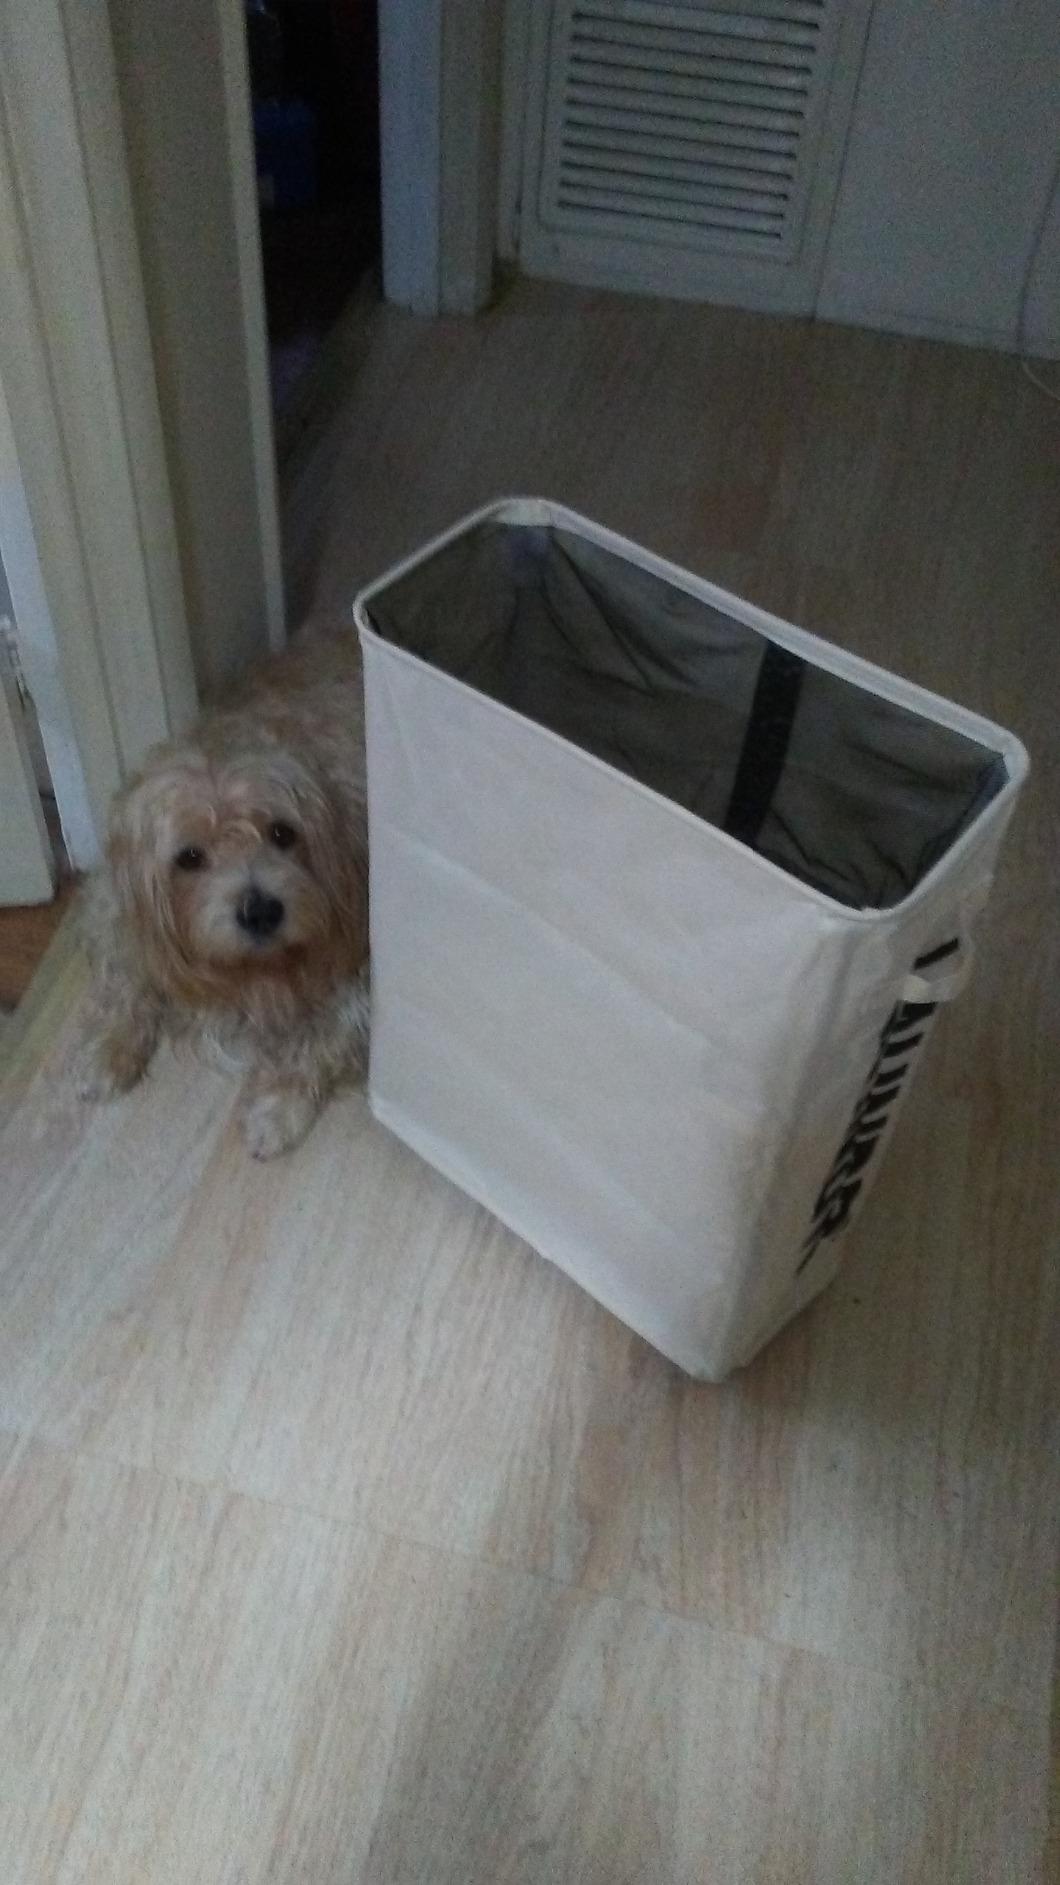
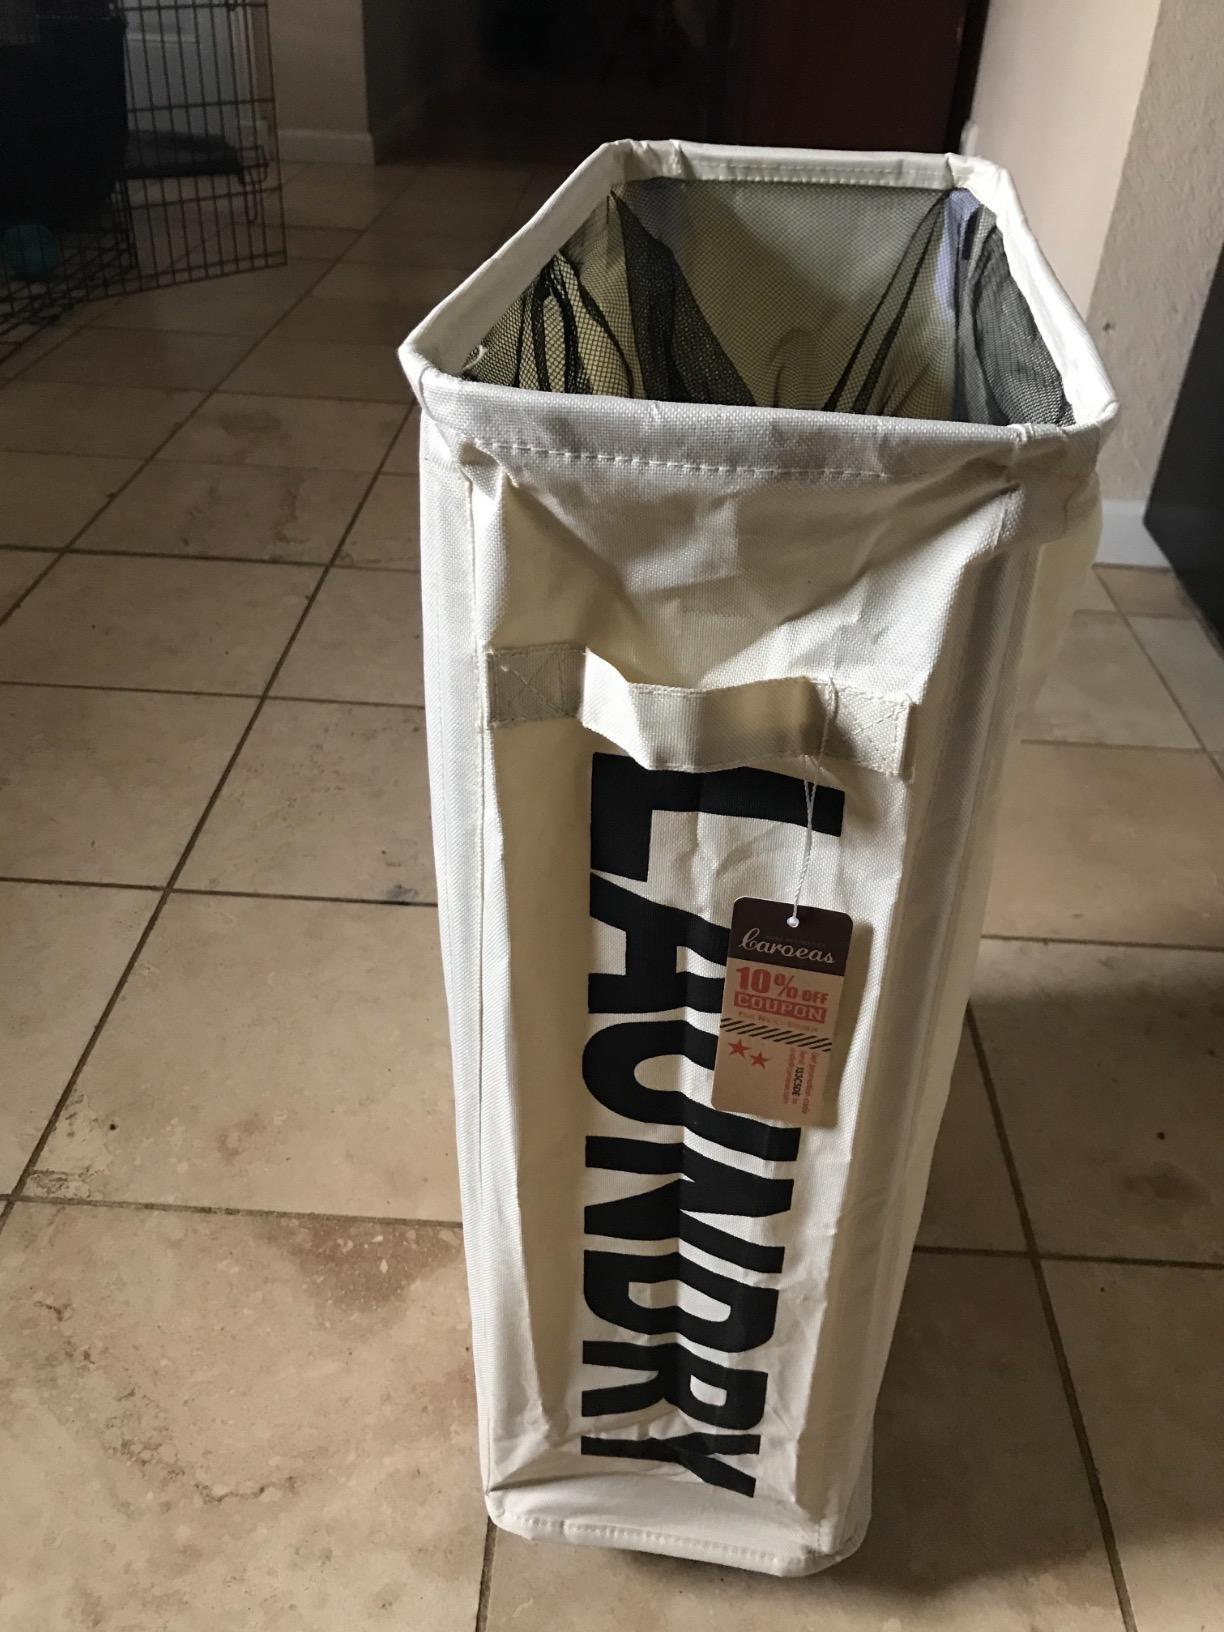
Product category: items_hamper
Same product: yes